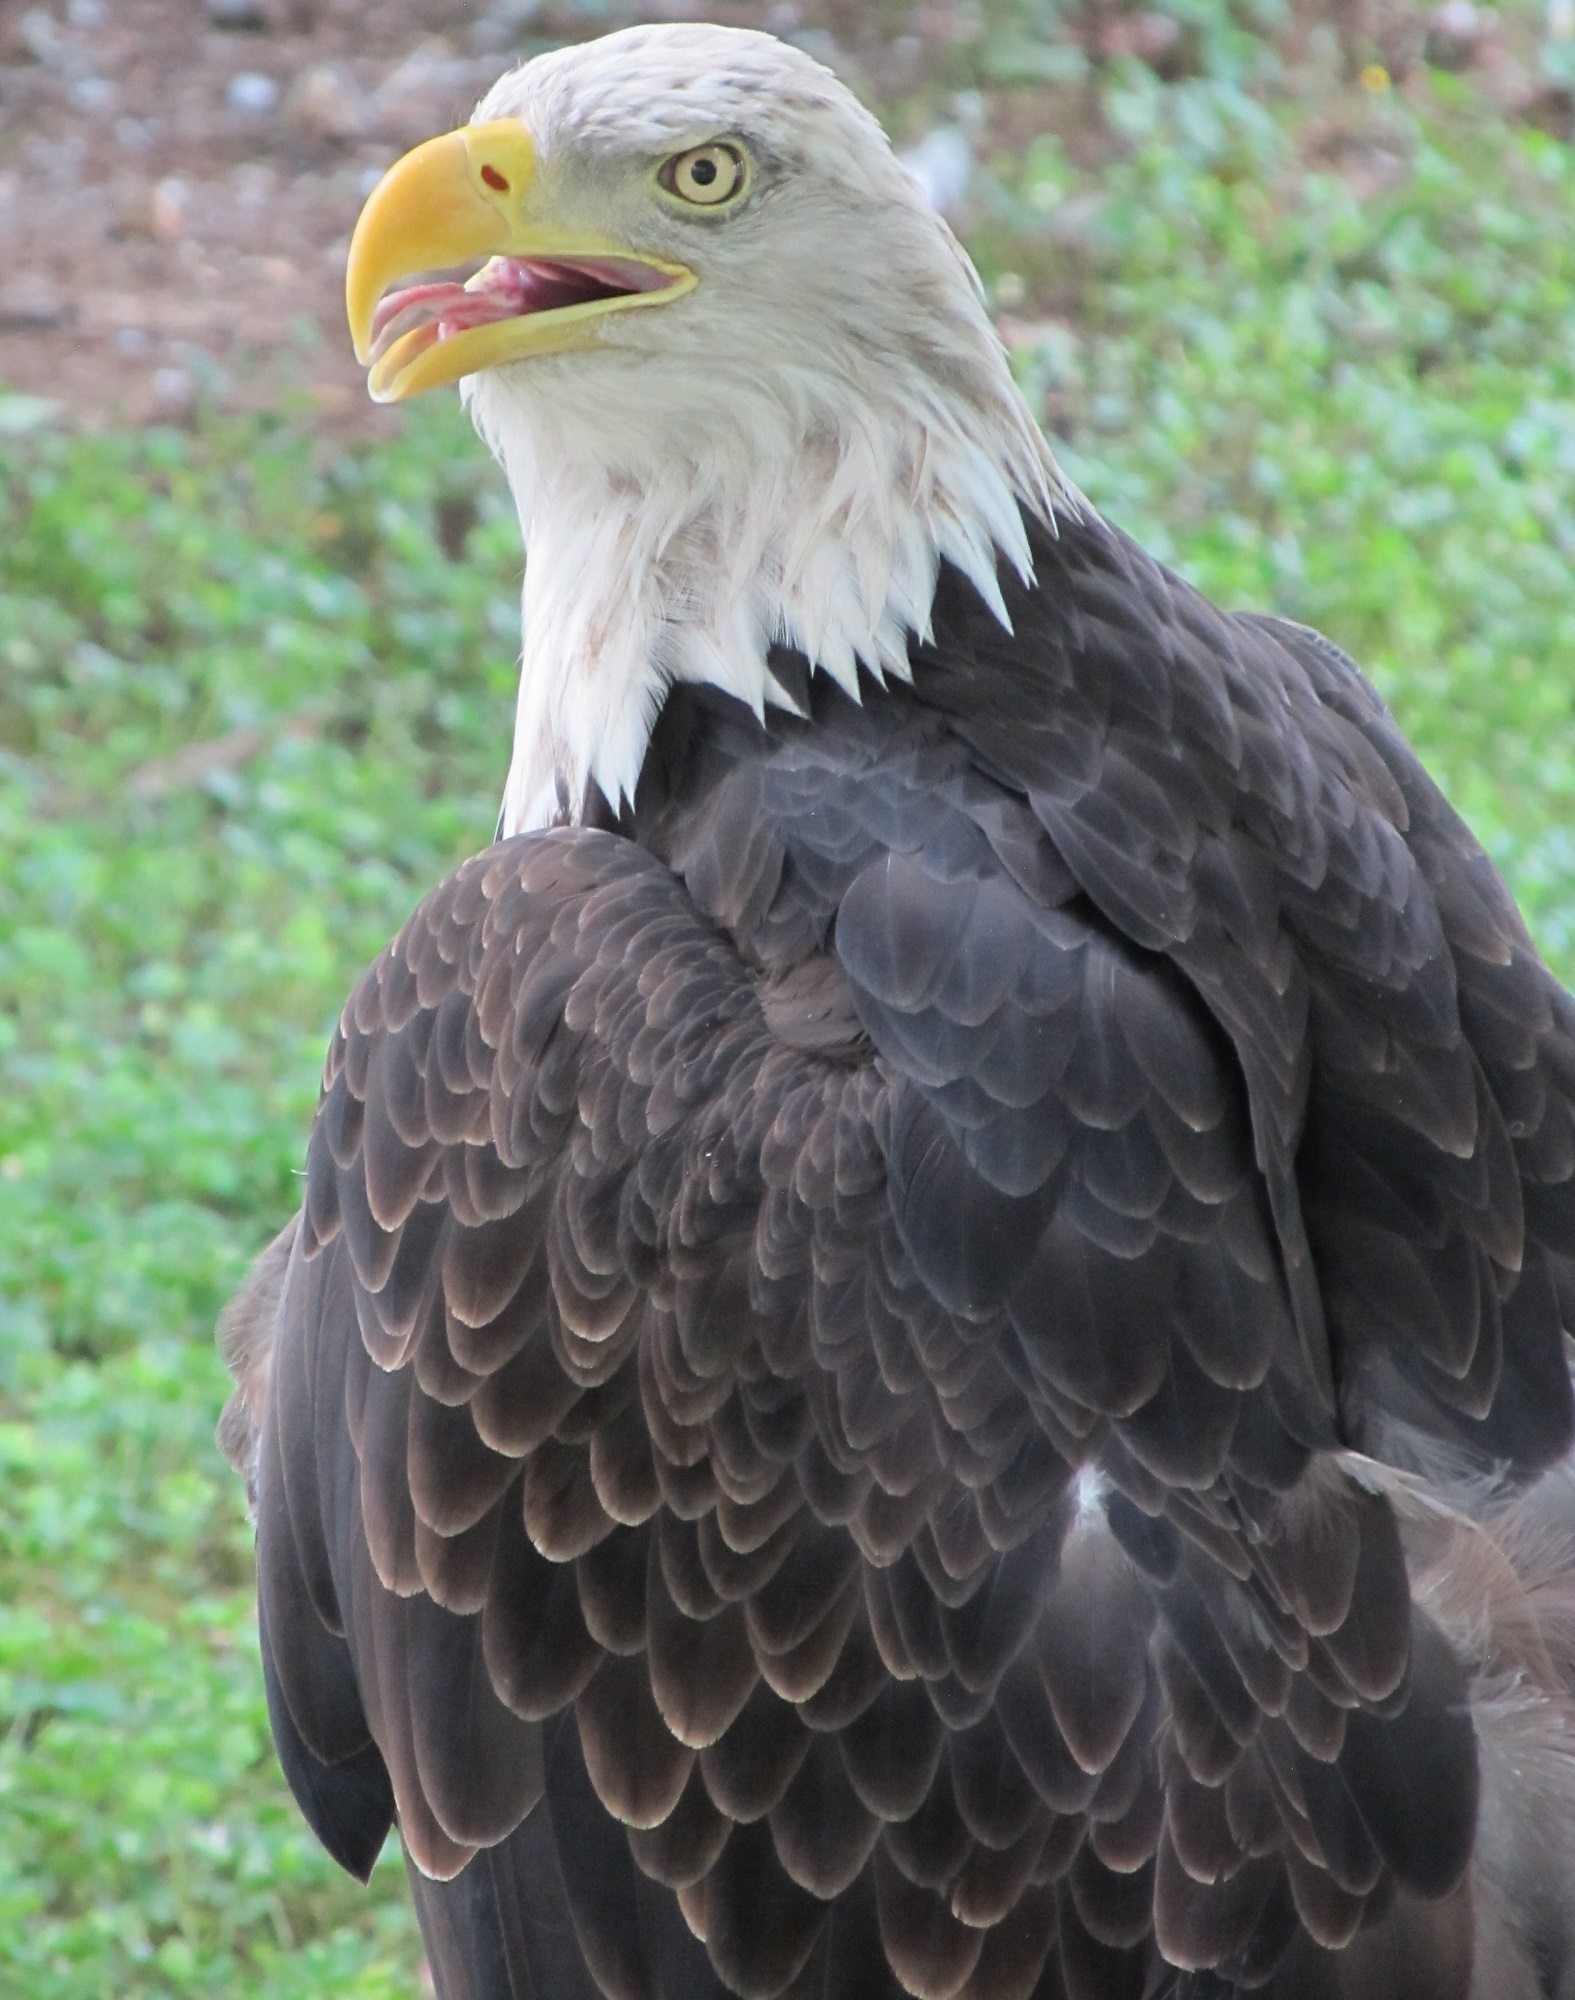
tree, nature, bird, looking, portrait, beak, symbol, eagle, predator, freedom, hawk, feather, fauna, raptor, majestic, bird of prey, bald eagle, enclosure, bald, american, feathers, wings, vulture, falcon, perched, captive, accipitriformes